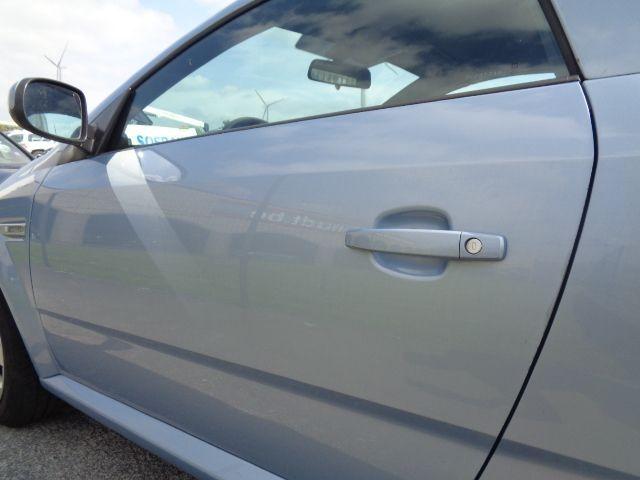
Aucun dommage détecté.
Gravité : aucun